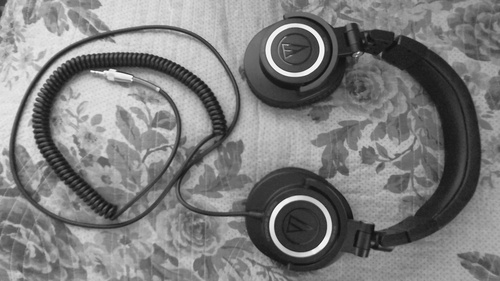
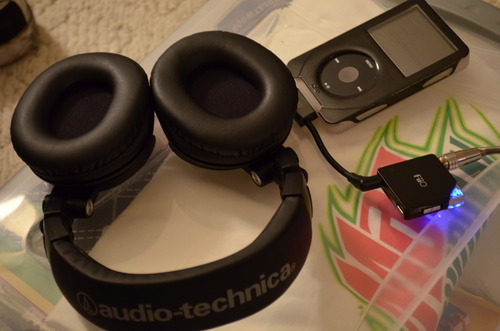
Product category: headphones
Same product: yes